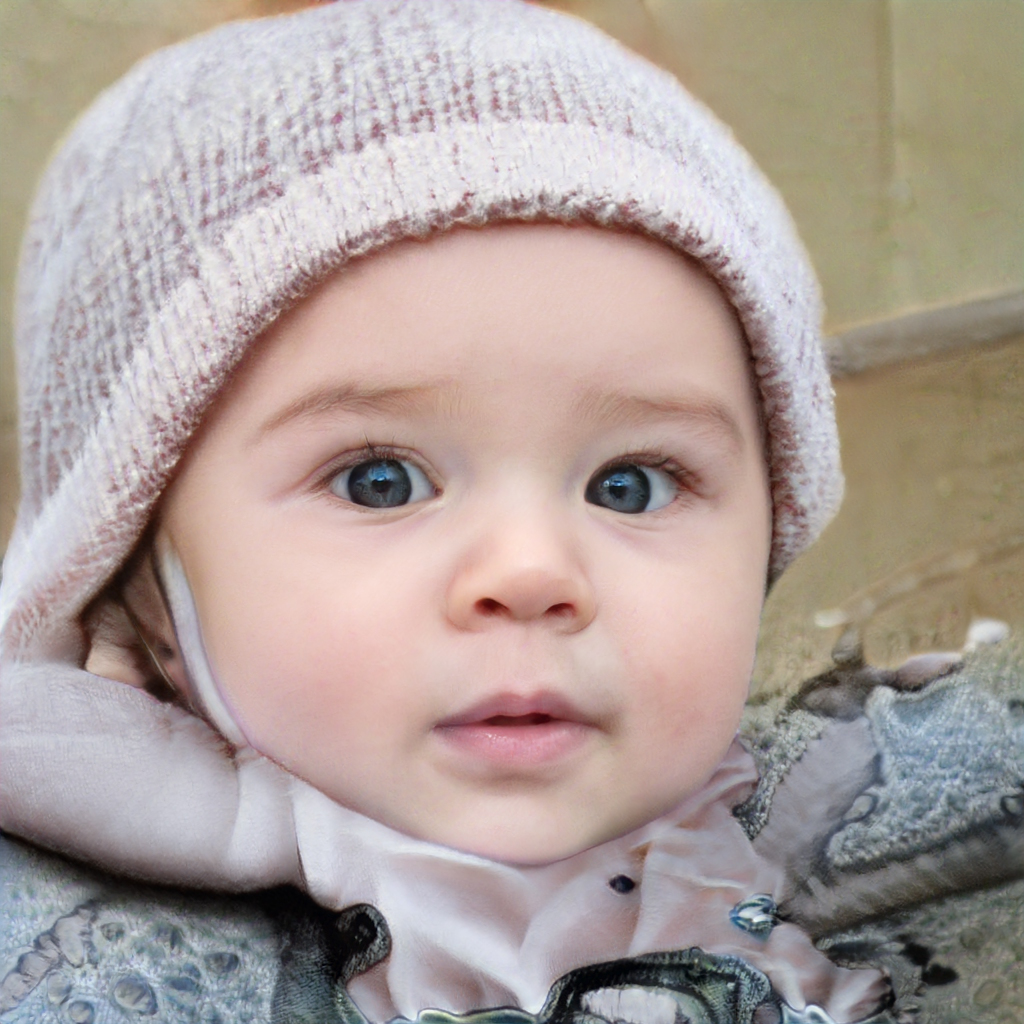
Gender: Male